Clermont Avenue Skating Rink

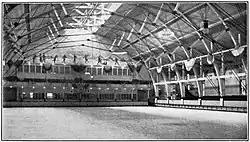
Interior of the Clermont Avenue Skating Rink.

The Clermont Avenue Skating Rink was a sports arena on Clermont Avenue in Brooklyn, New York, United States. It was home to the Brooklyn Skating Club and the Brooklyn Crescents of the American Amateur Hockey League from 1896 to 1906.